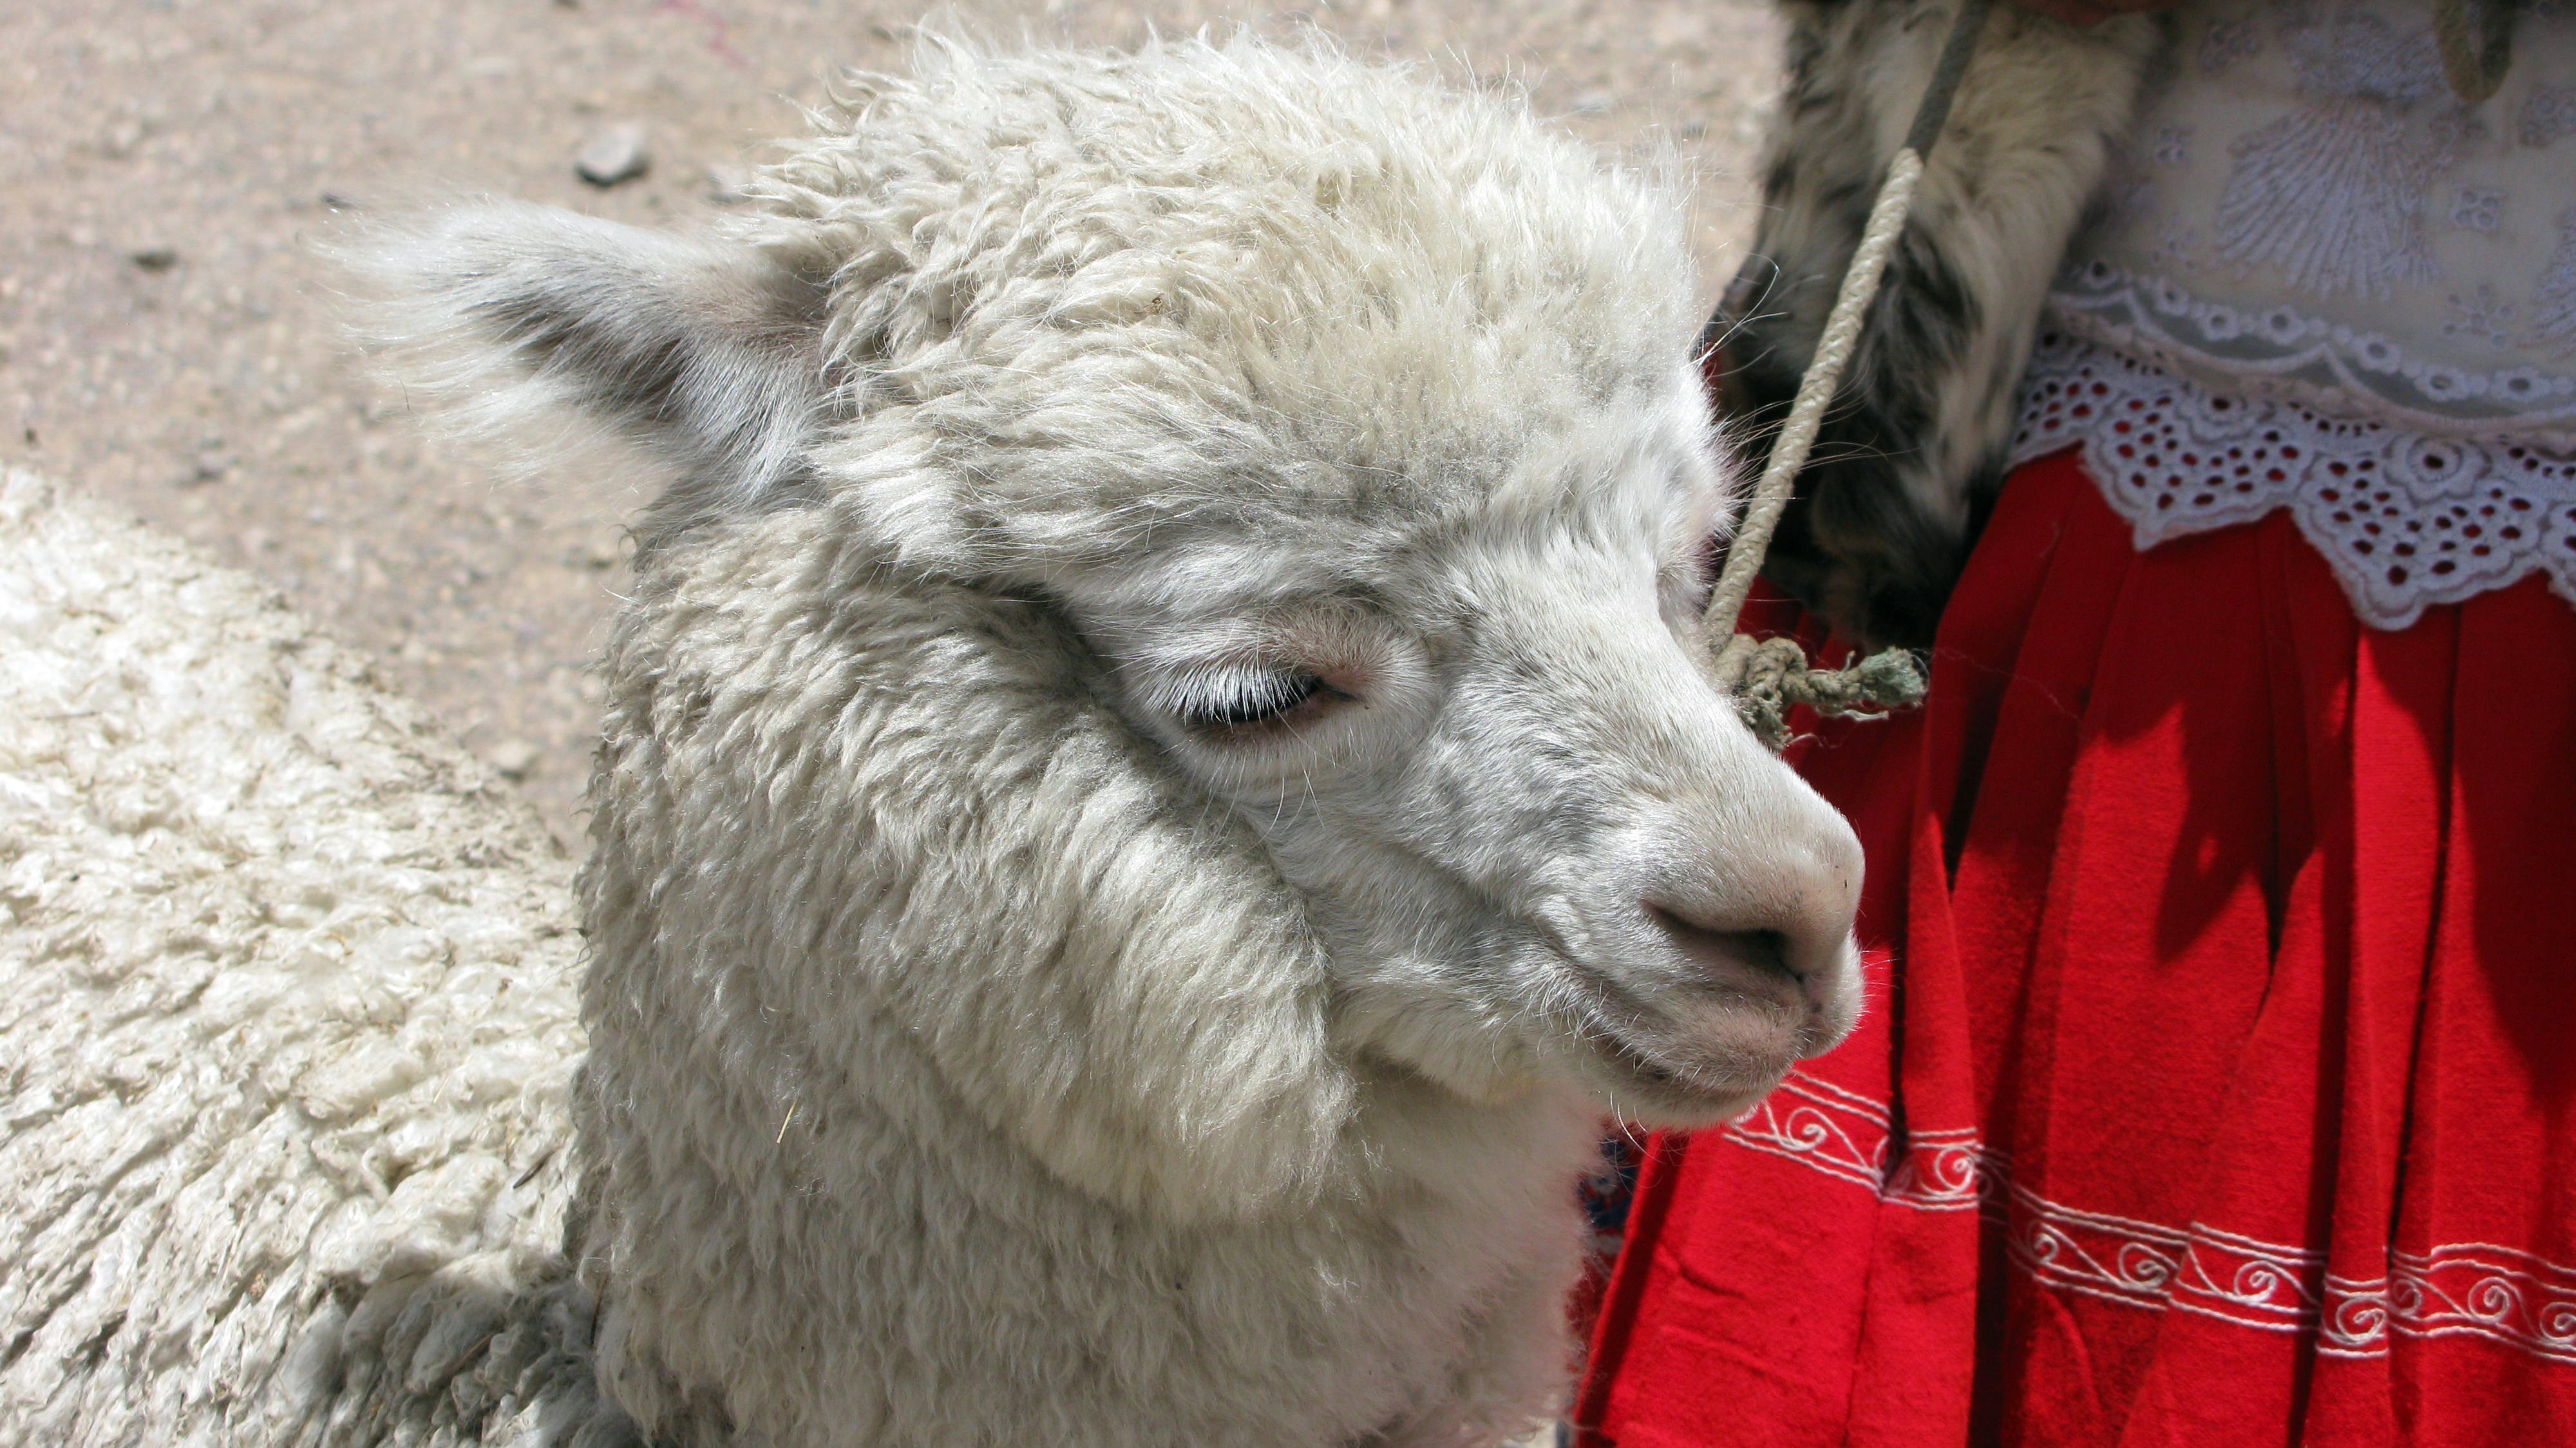
nature, animal, fluffy, sheep, mammal, wool, fauna, peru, llama, alpaca, furry, vertebrate, sheeps, cuddly, andes, camel like mammal